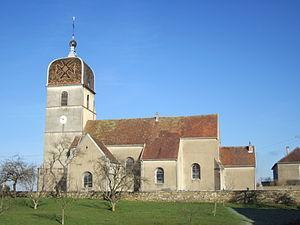
Montholier (département du Jura – France)
Montholier est une commune française située dans le département du Jura en région Bourgogne-Franche-Comté, ayant pour voisin d'autres villages et étant composée de plusieurs hameaux. Les habitants se nomment les Barouchins et Barouchines.
Le clocher comtois se caractérise par son aspect de clocher-porche surmonté d'un dôme à l'impériale. Il a été édifié en nombre lors de la reconstruction des églises franc-comtoises au XVIIIᵉ siècle : on compte près de 700 clochers de ce type dans la province, ce qui représente plus du tiers des communes de Franche-Comté.